Robert F. Kennedy Memorial Stadium

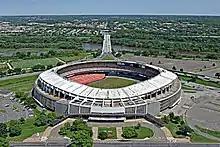
Robert F. Kennedy Memorial Stadium, Washington, D.C.

A complex conversion was necessary, at a cost of $40,000 each time, to change the stadium from a football configuration to baseball and back again; in its final form, this included rolling the third-base lower-level seats into the outfield along a buried rail, dropping the hydraulic pitcher's mound into the ground, and laying sod over the infield dirt. Later facilities were designed so the seating configuration could be changed more quickly and at a lower cost. The conversion was required several times per year during the Senators' joint tenancy with the Redskins (1962–71) but became much more frequent during the Nationals/D.C. United era; in 2005, the conversion was made over twenty times.